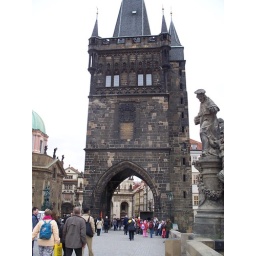
Old bridge tower on Charles Bridge in Prague, Czech Rep.